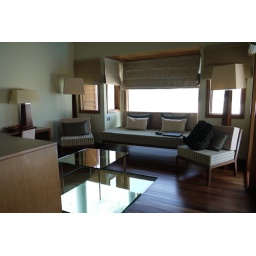
Living room with glass floor in ocean bungalow, Huvafen Fushi